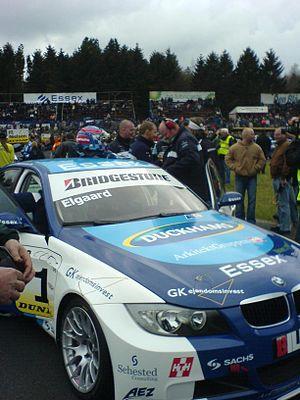
Casper Hornbæk Elgaard, né le 5 avril 1978, est un pilote automobile danois.